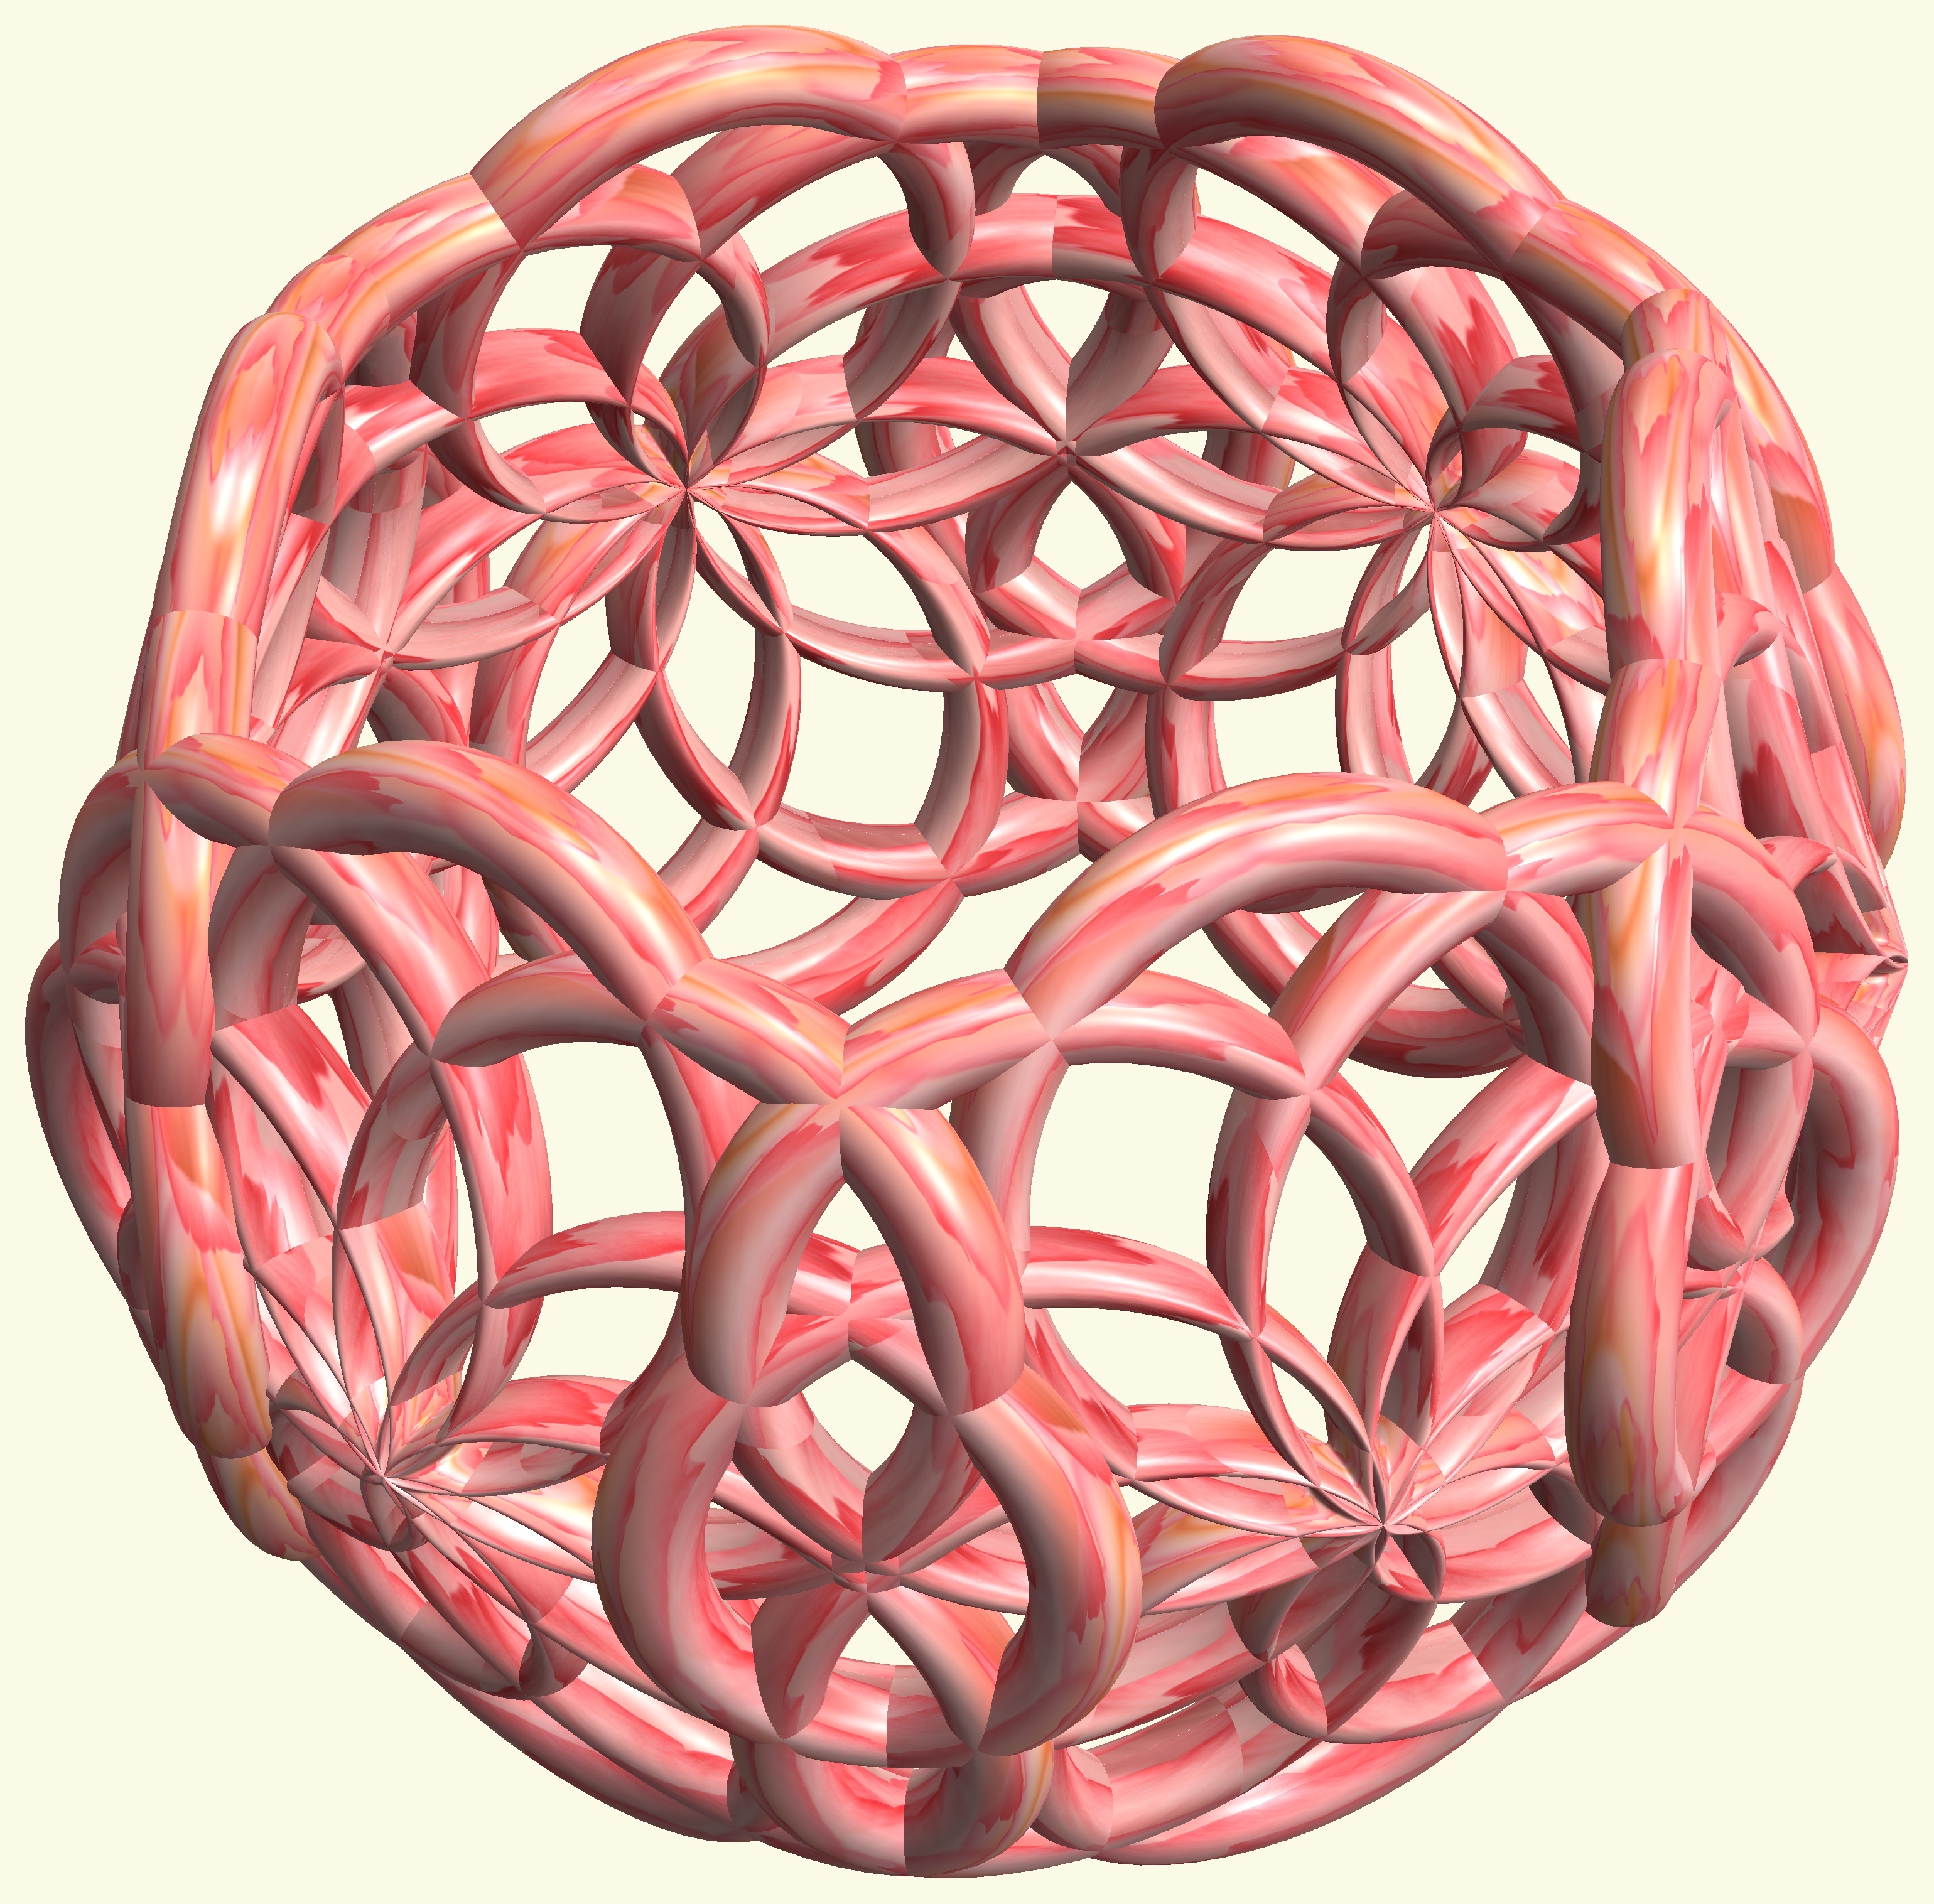
structure, texture, pattern, circle, human body, figure, design, symmetry, 3d, graphic, organ, carving, knot, mathematica, cg, parametricplot3d, code, program, algorithm, abstruct, mapping